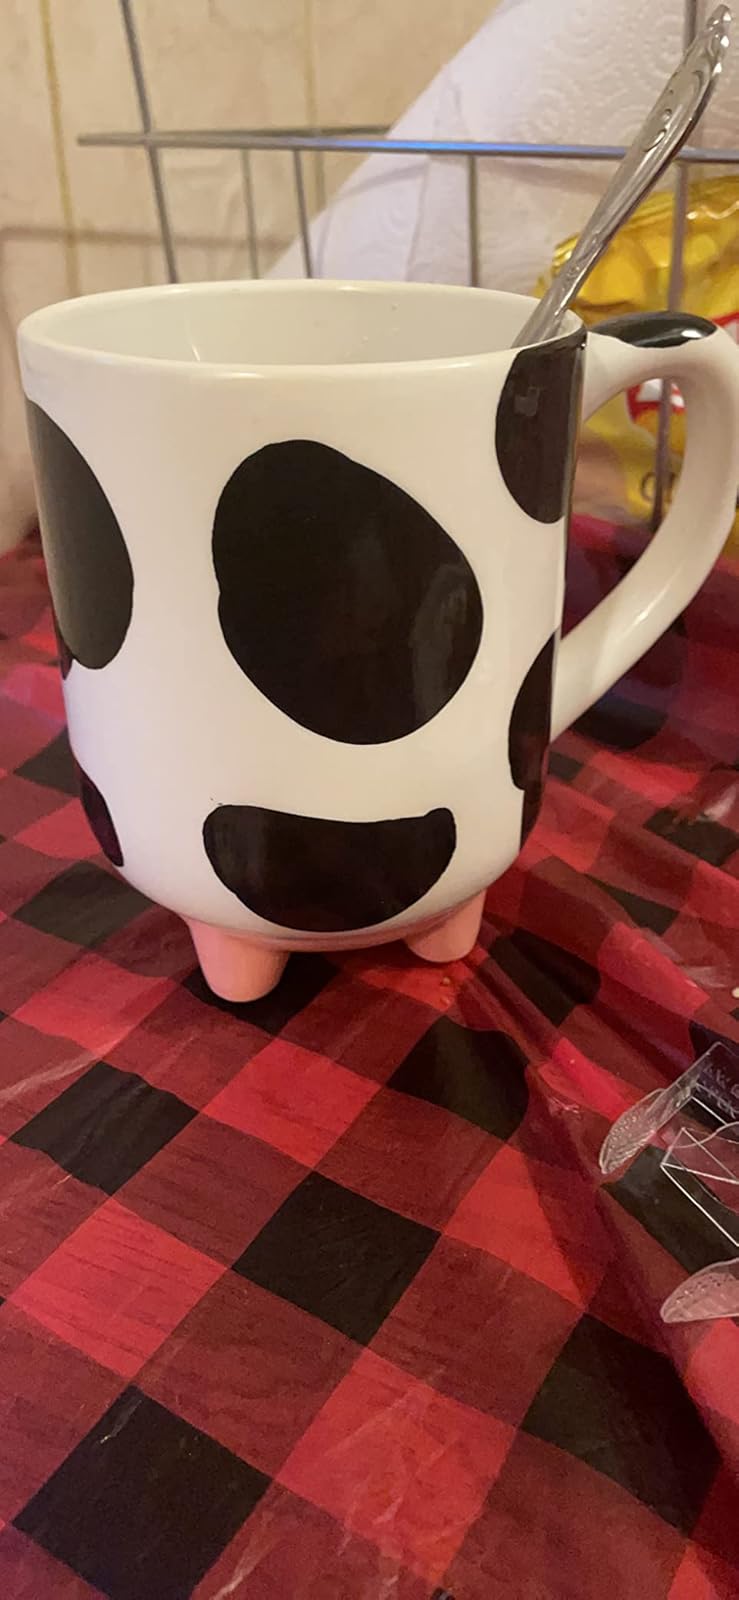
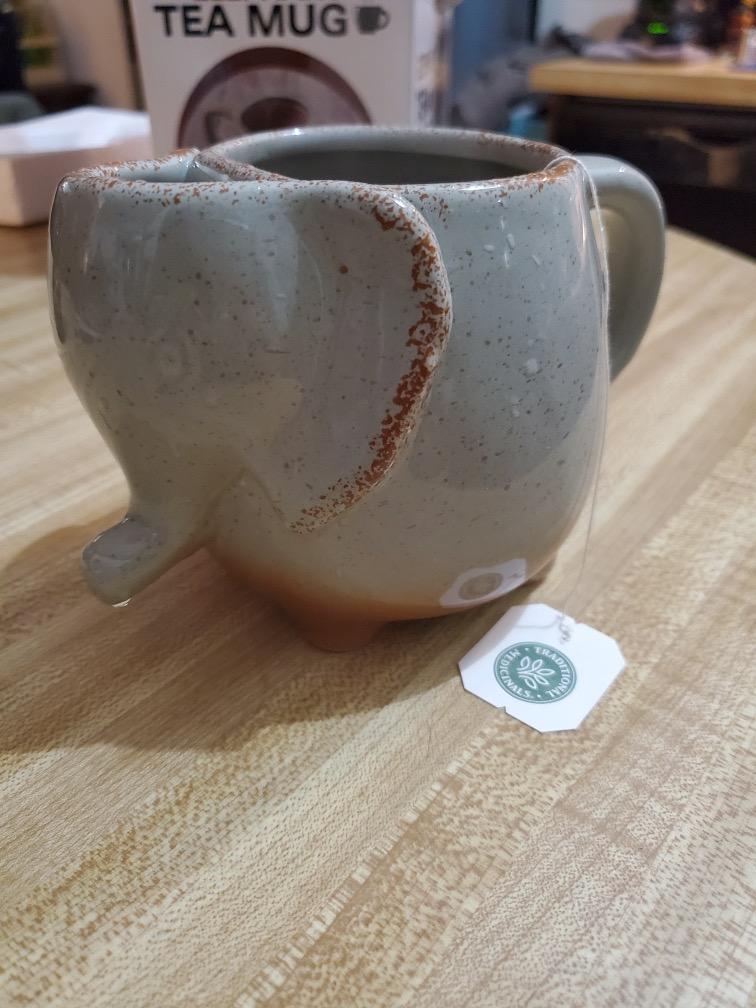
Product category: items_mug
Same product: no